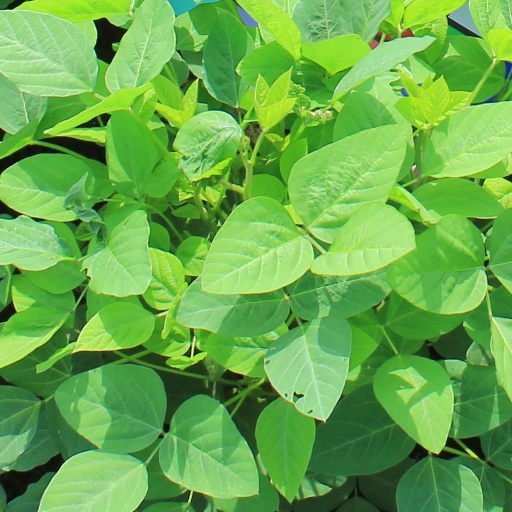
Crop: soybean